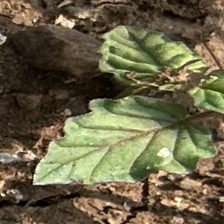
Weed species: Punarnava _(Boerhaavia diffusa)